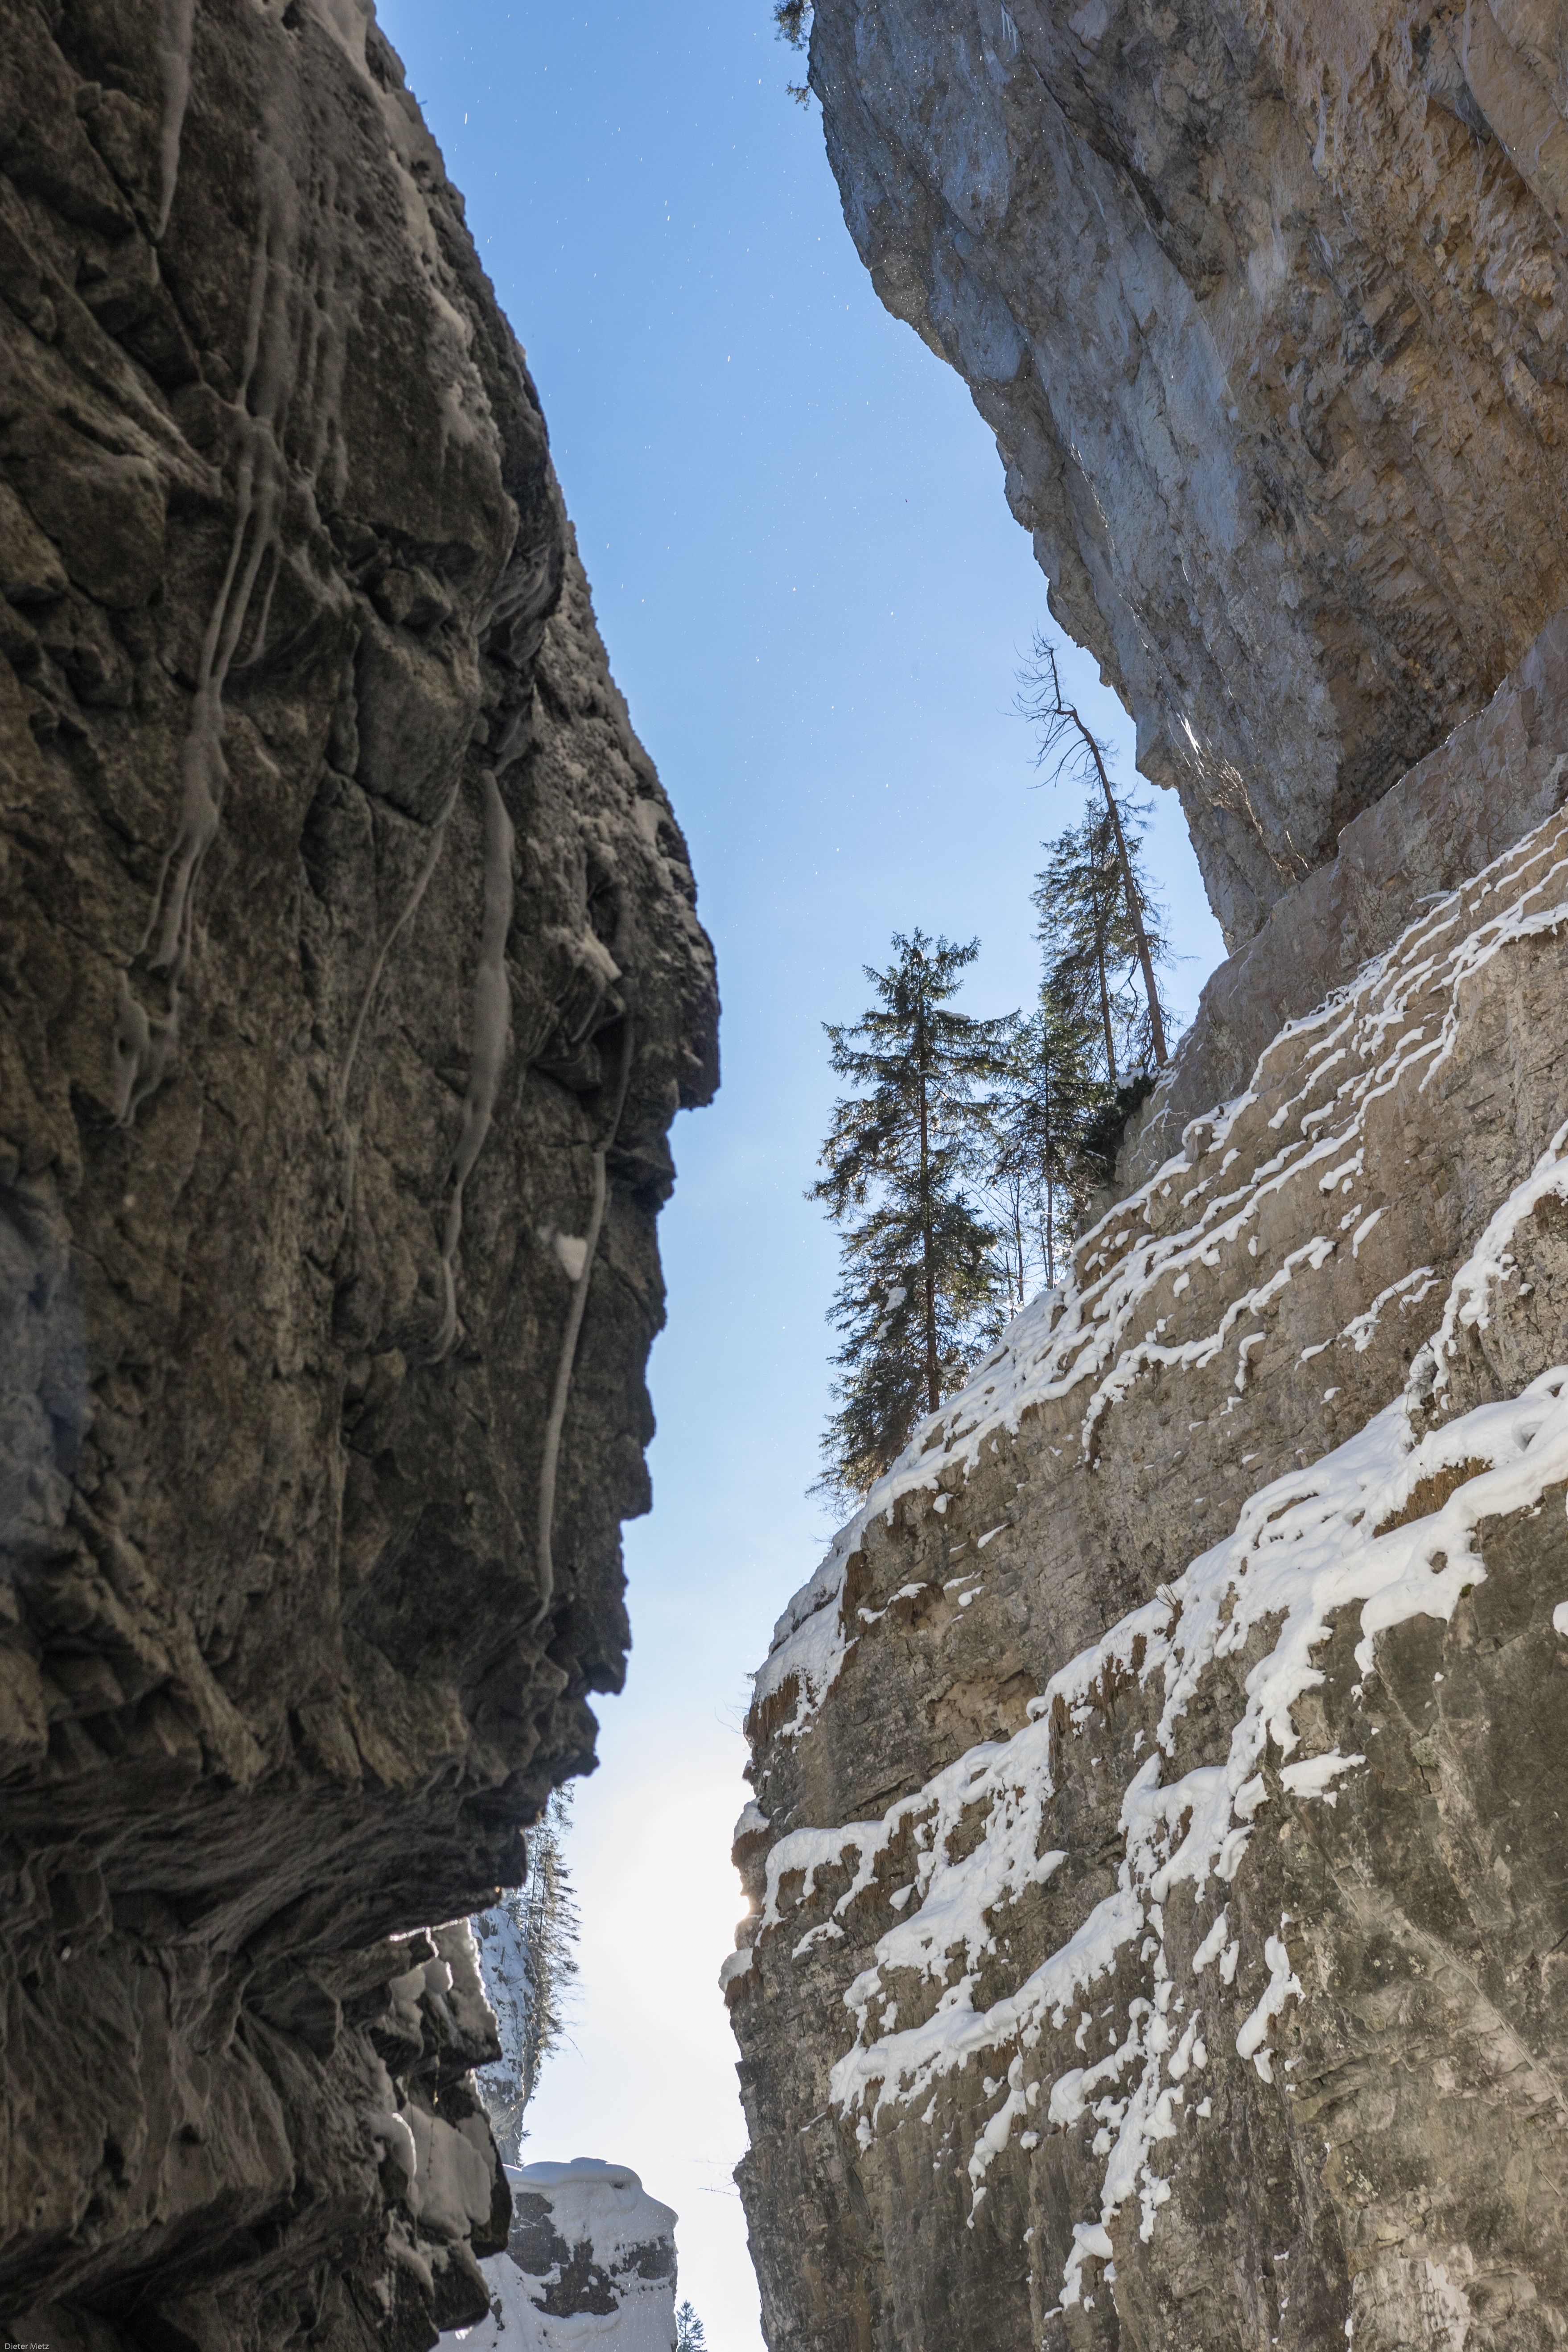
landscape, nature, rock, walking, mountain, snow, winter, hiking, adventure, mountain range, formation, cliff, ice, alpine, gorge, climbing, canyon, extreme sport, terrain, ridge, mountain landscape, mountaineering, trees, geology, sports, oberstdorf, wadi, landform, allg u alps, breitachklamm, mountainous landforms, geological phenomenon, allgau